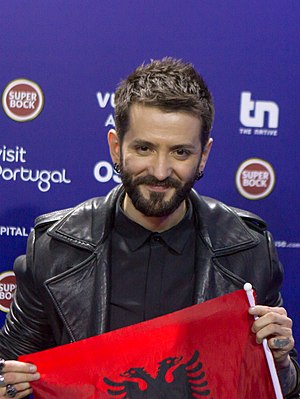
Eugent Bushpepa
Eugent Bushpepa er en Albanisk rock sanger, og sangskriver, som repræsenterede Albanien ved Eurovision Song Contest 2018 med sangen "Mall". Han opnåede en 11. plads i den europæiske sangkonkurrence.